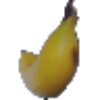
Label: Banana 1